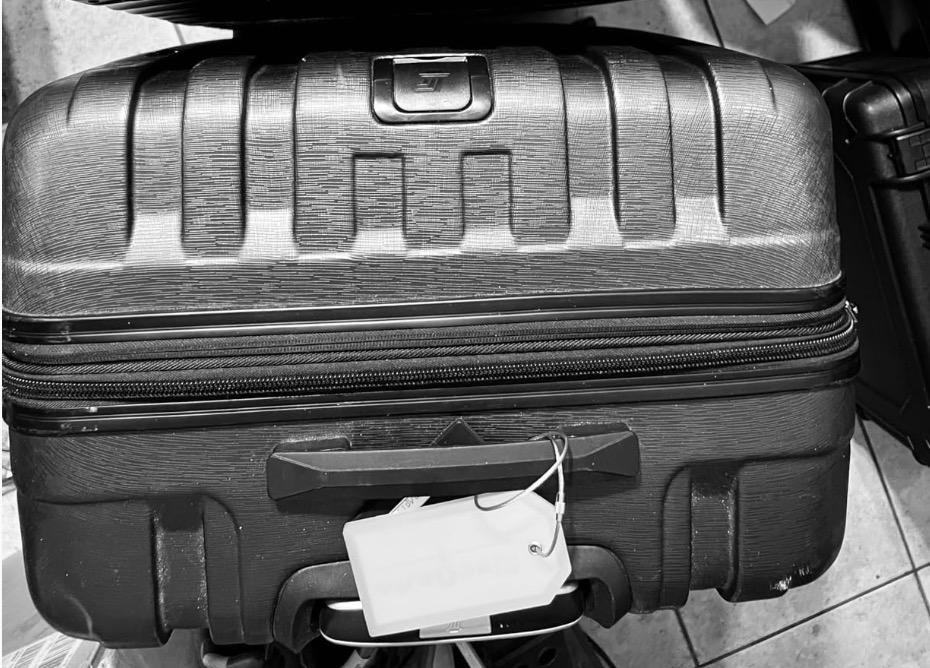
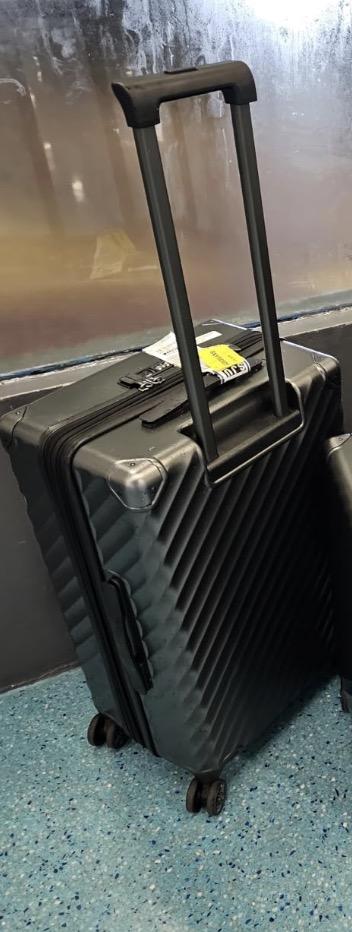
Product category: misc
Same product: yes